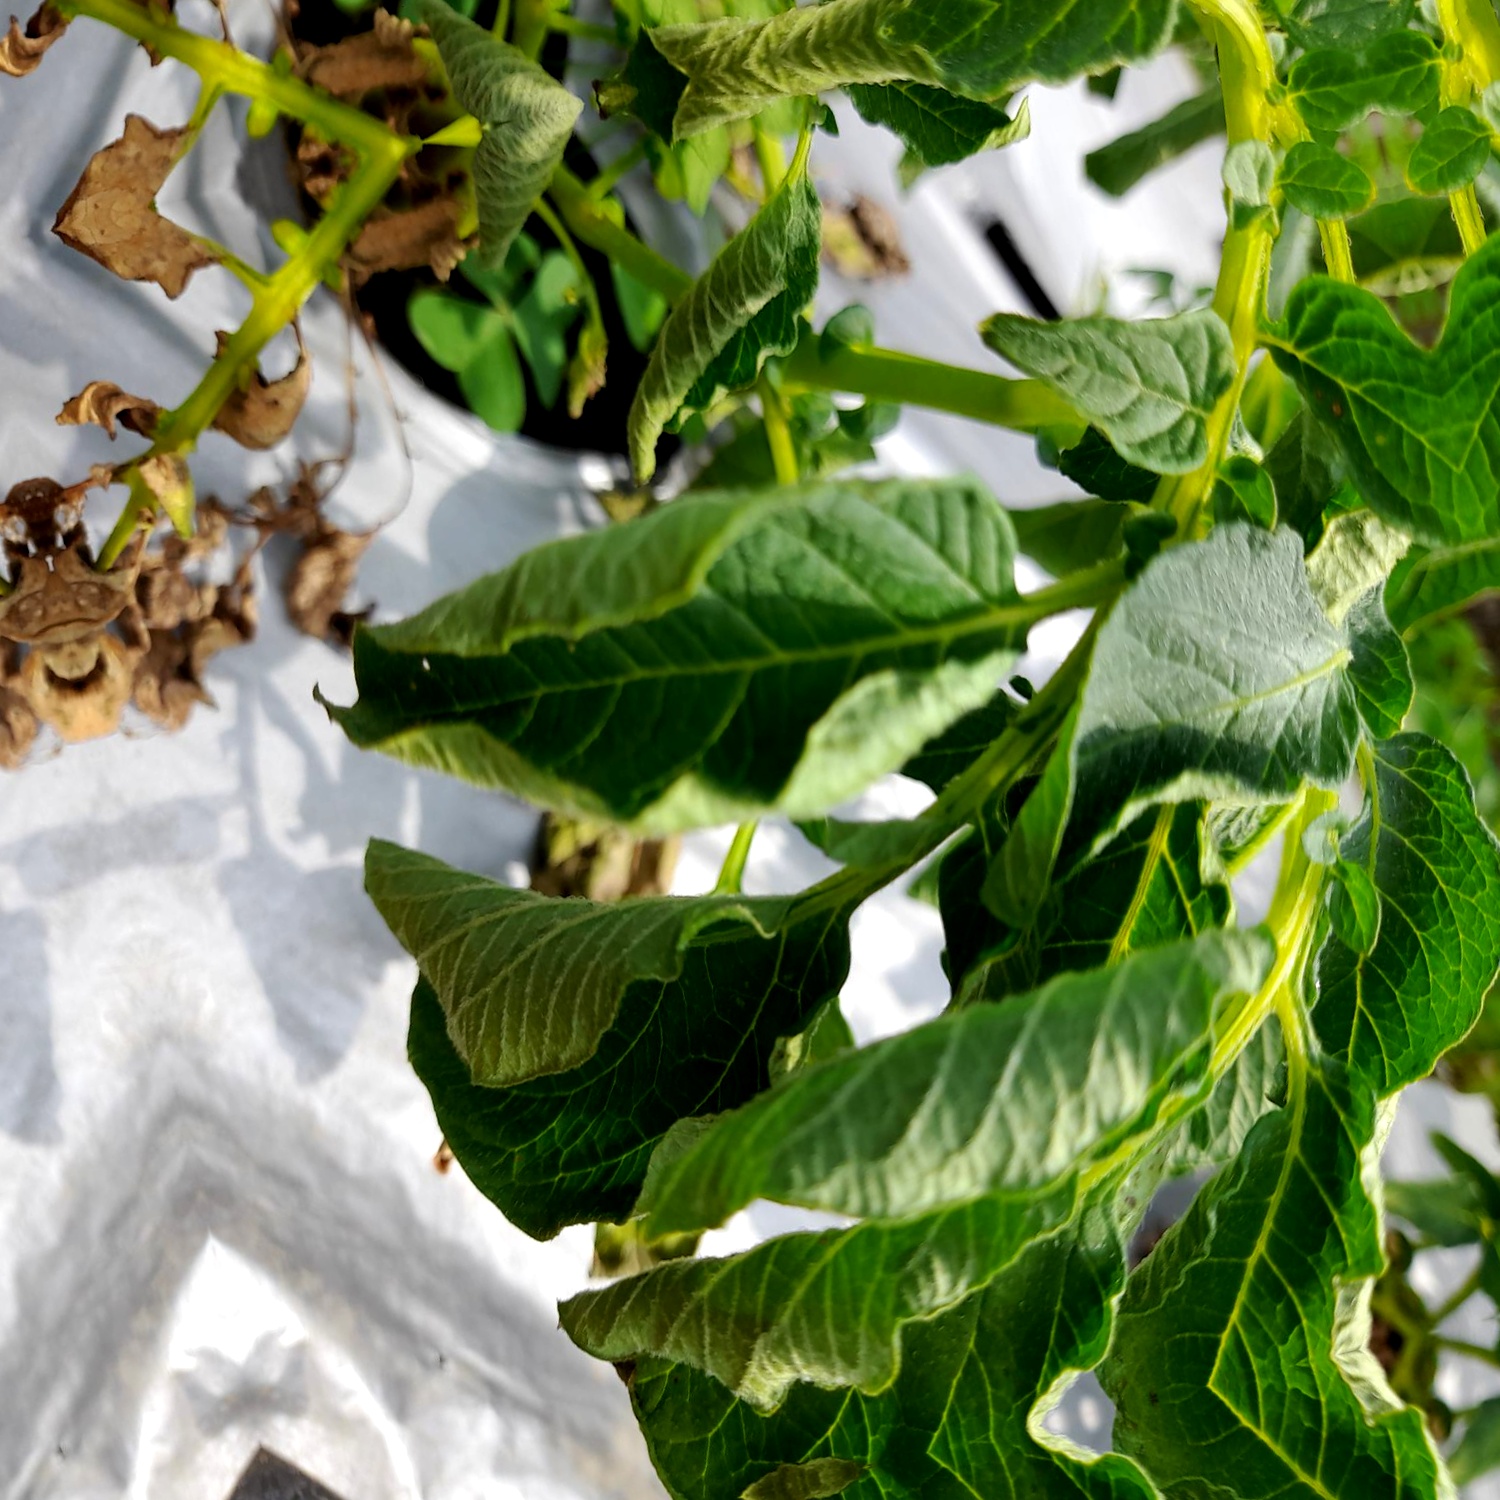
Etiqueta: Pudricion_Parda